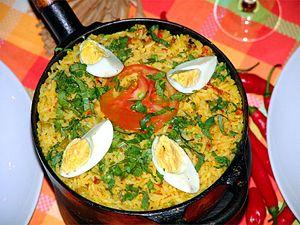
La galinhada est un ragoût de riz avec du poulet. Au Brésil, c'est un plat typique dans le Minas Gerais et le Goiás.